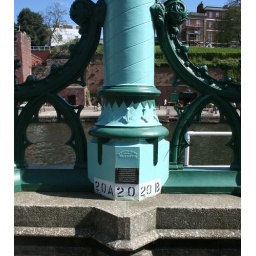
Exeter, Quay, bridge lamp post 2, by MacFarlane of Glasgow